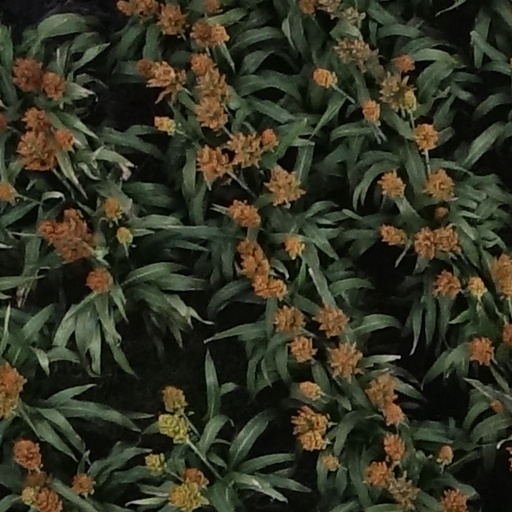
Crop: sorghum